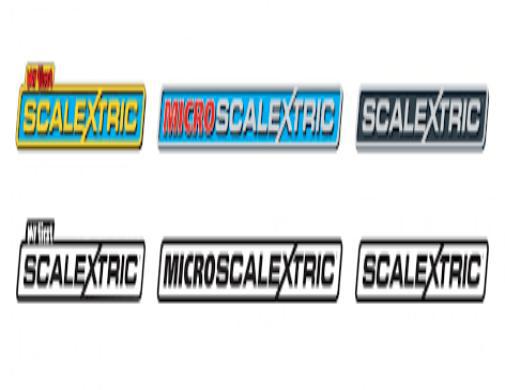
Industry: Transportation